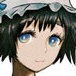
Portrait style: Anime Portrait